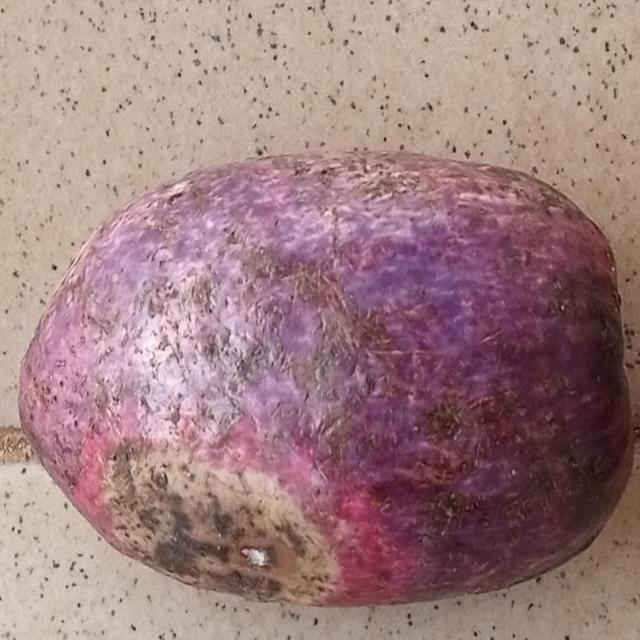
Plum grade: bruised